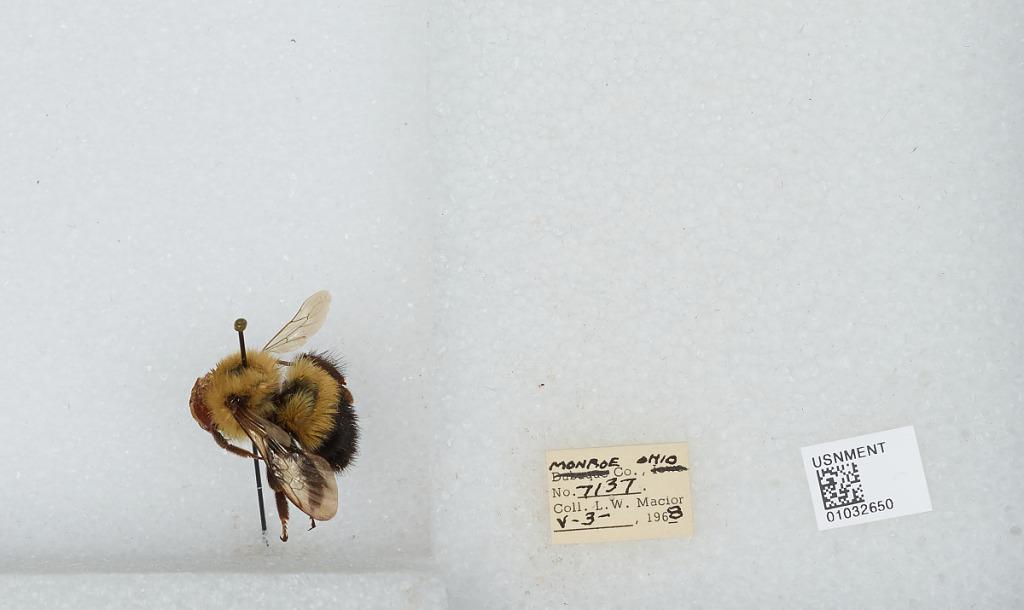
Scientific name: Bombus (Pyrobombus) vagans vagans Smith
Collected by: L. Macior
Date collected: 1968-5-3
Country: United States
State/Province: Ohio
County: Monroe
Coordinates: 39.73, -81.08